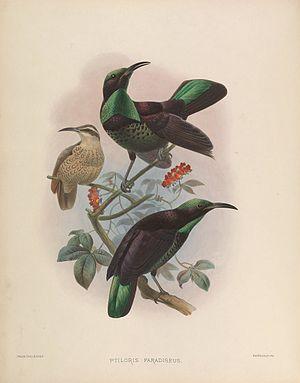
Dessin de 1873